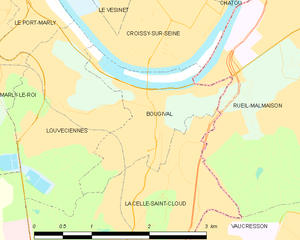
Carte des communes françaises Bougival